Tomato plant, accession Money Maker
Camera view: bottom (45 deg); turntable rotation: 300 degrees
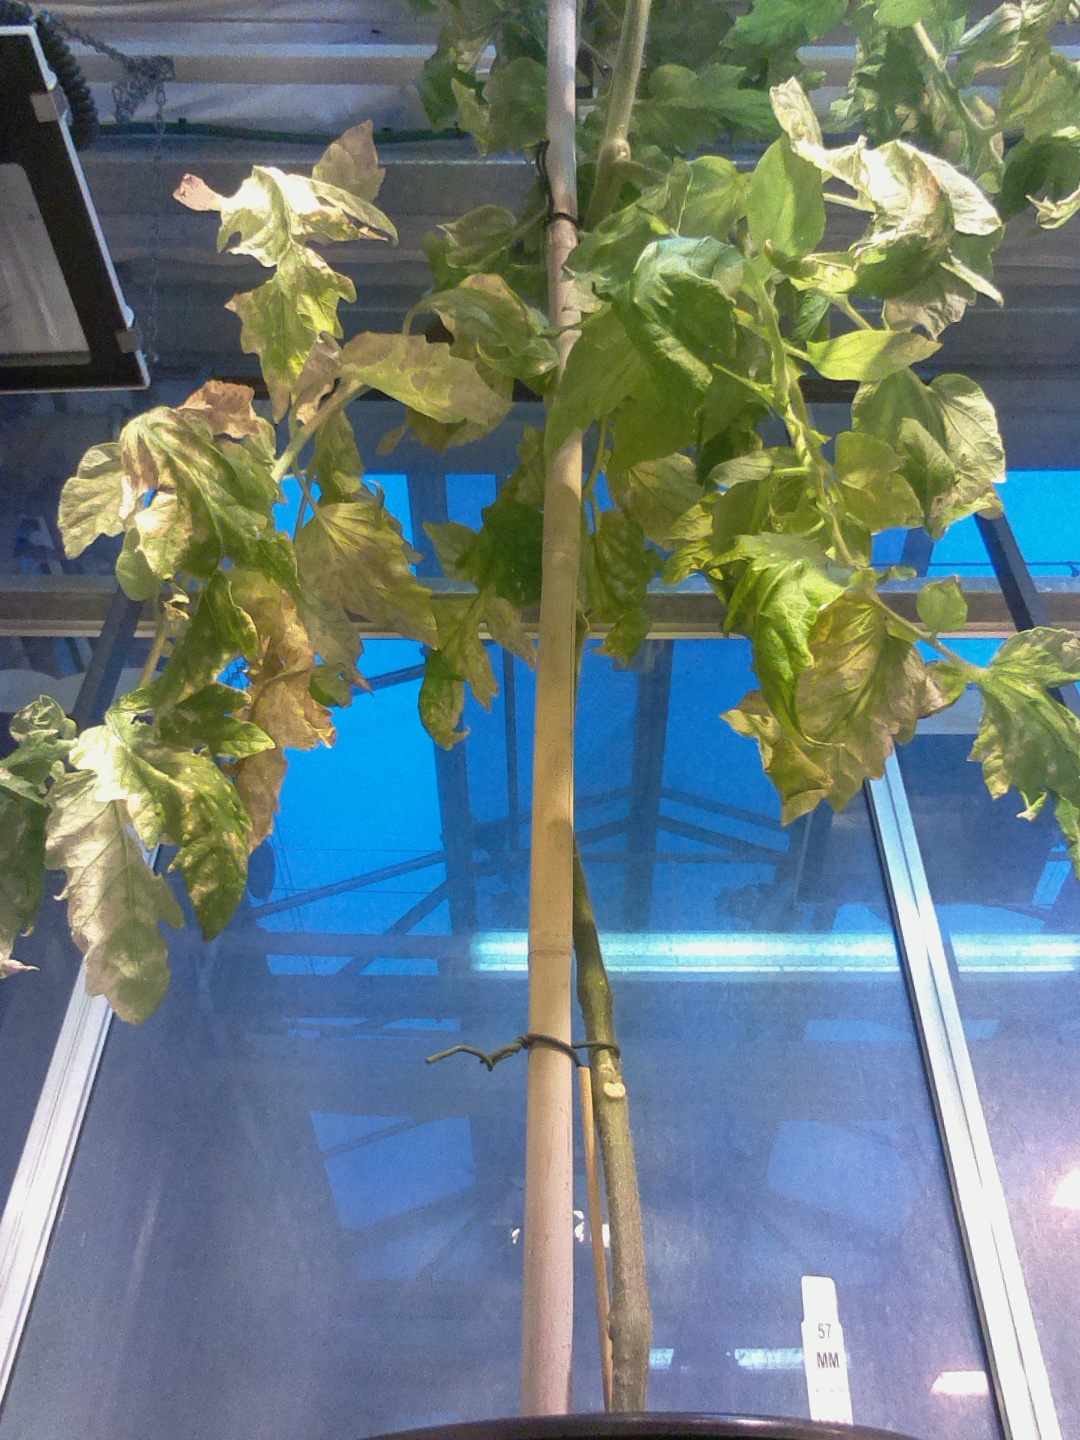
BBCH growth stage 79: 90% -100% of final fruit size